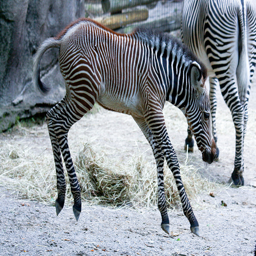
A couple of zebra standing next to each other in the snow.
A small zebra is jumping around in an enclosure.
A couple of zebras running in the dirt
A little zebra playing around inside an enclosure at the zoo.
an image of a baby zebra jumping close to the ground